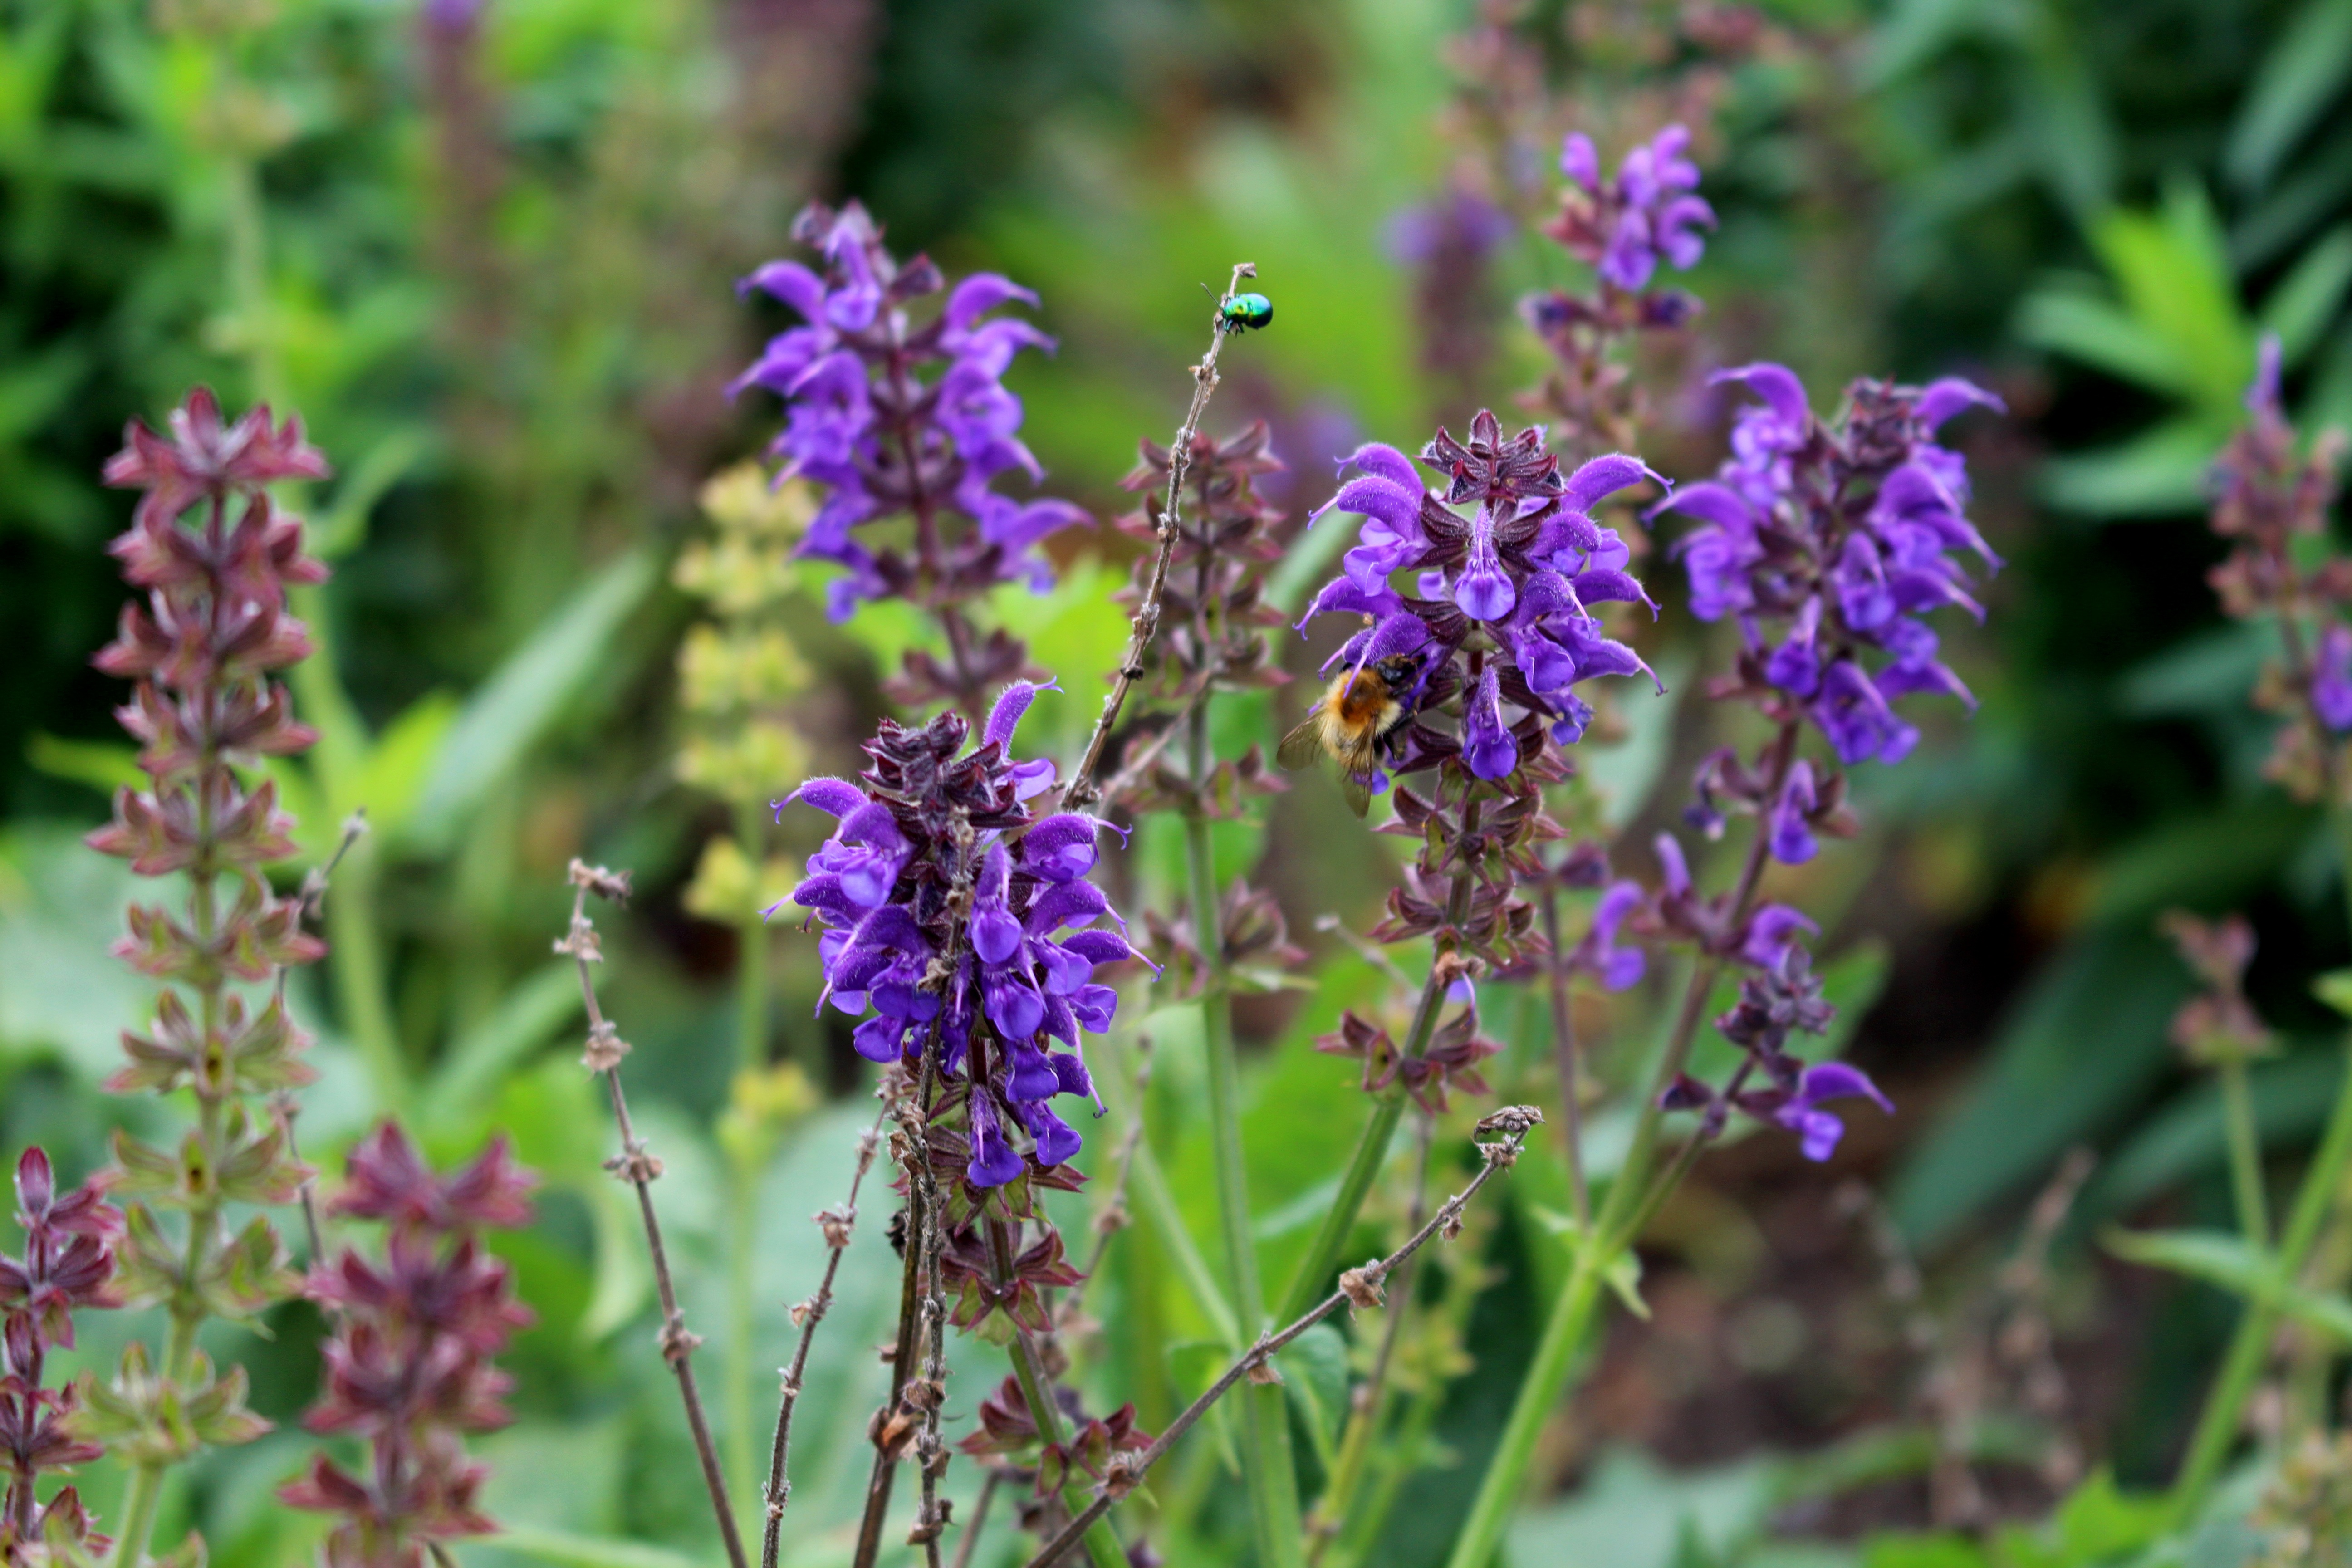
nature, blossom, plant, meadow, prairie, leaf, flower, purple, bloom, animal, summer, green, herb, insect, macro, botany, blue, close, flora, lavender, wildflower, violet, hummel, beetle, animal world, iridescent, macro photography, flowering plant, krabbeltier, edge of field, close up nature bloom, meadow nature, green beetle, annual plant, land plant, english lavender, breckland thyme, french lavender, hyssopus, ironweed